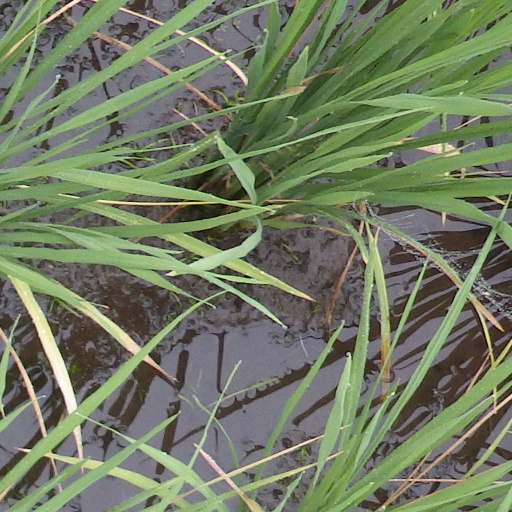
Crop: rice